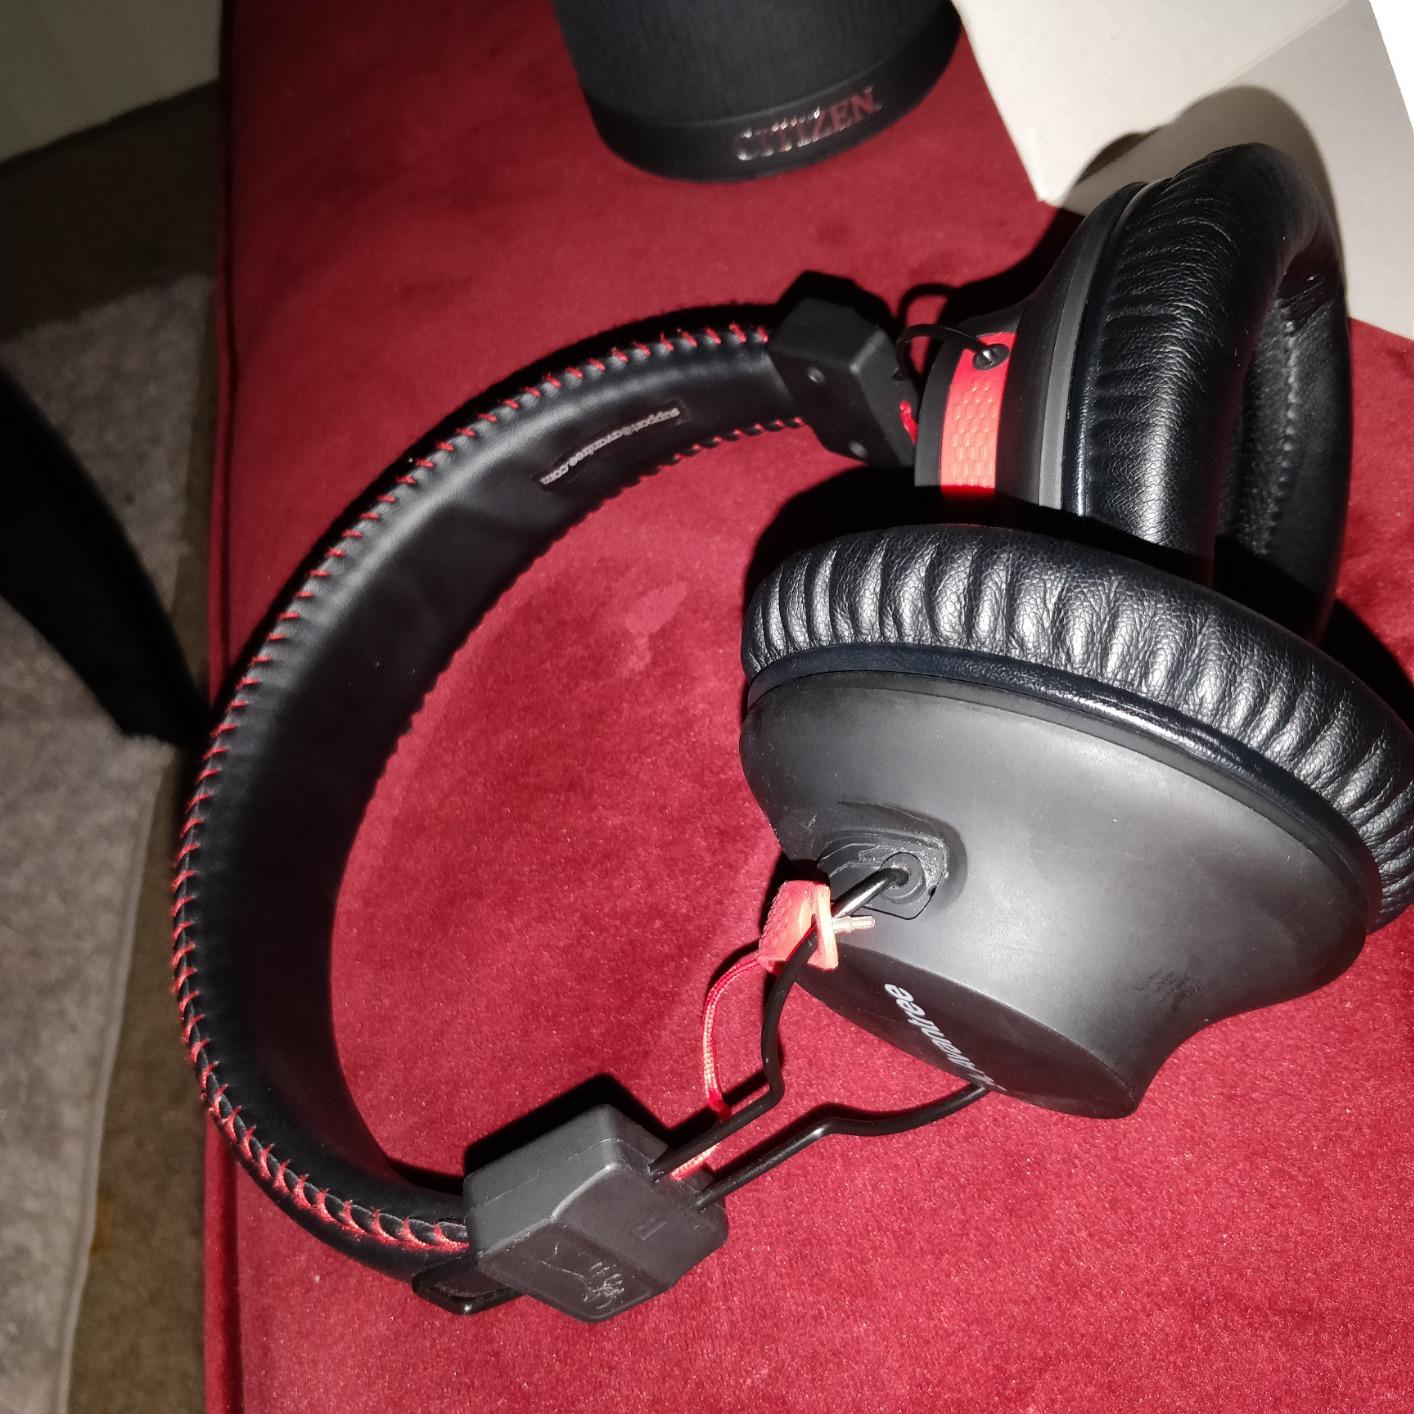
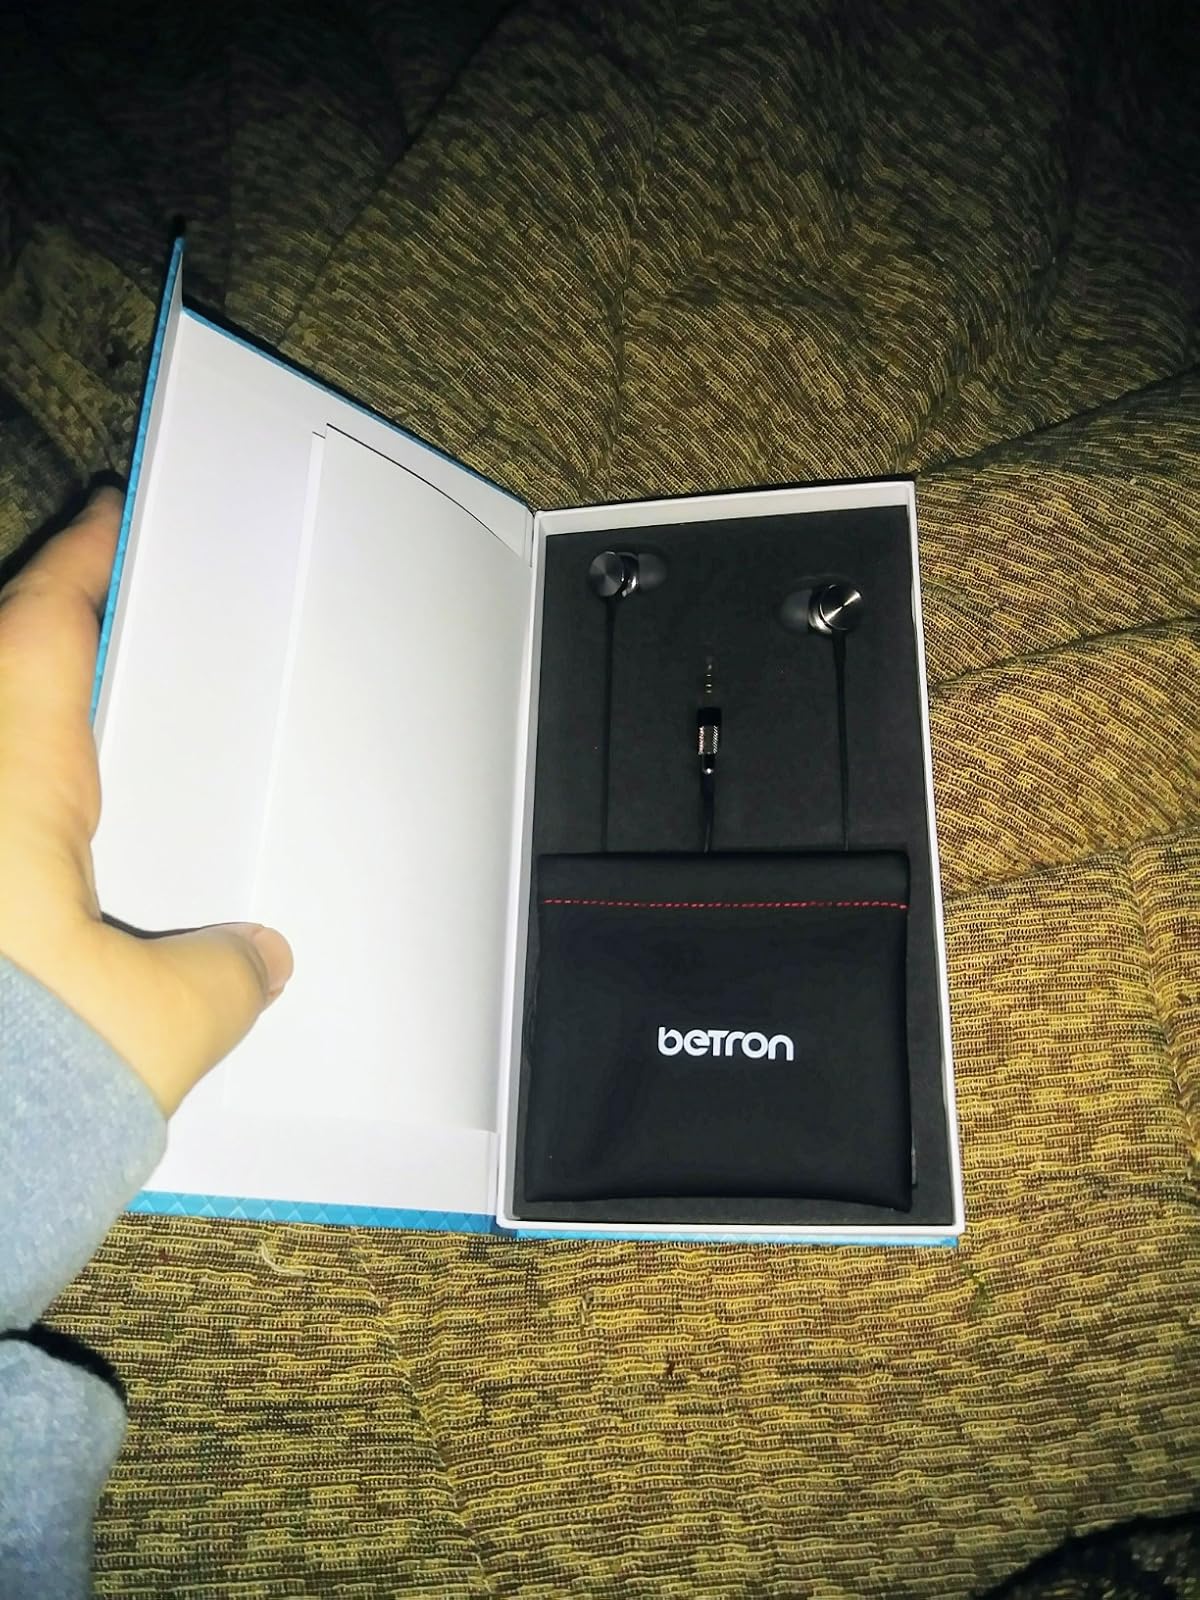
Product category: headphones
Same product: no